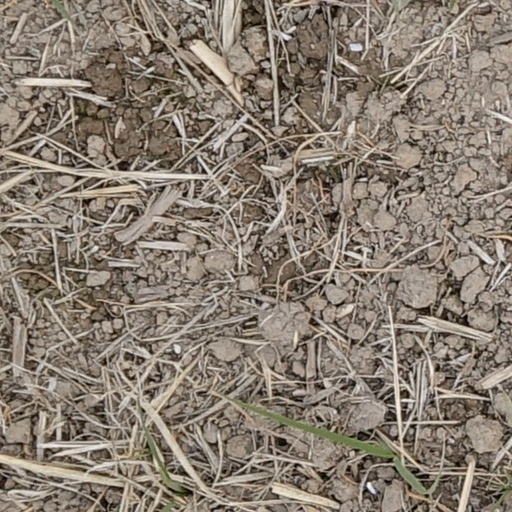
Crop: wheat